Logic model

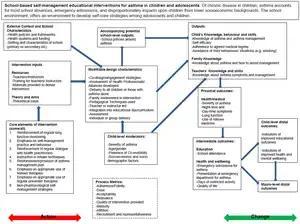
Example of a logic model for a school-based self-management educational interventions for asthma in children and adolescents.

Logic models are hypothesized descriptions of the causal chains in certain plans, used to show social programs of action and the results desired from them. They lead from inputs to outputs and then outcomes. Logic models can be considered a visualisation of the desired relationship between action and change in the area being evaluated. A basic narrative logic model is as follows: Input: teachers trained on child asthma; Output: children develop better skills to deal with asthma; Outcome: asthmatic children are healthier. Logic models are typically used in professional settings however can be relevant outside of the workplace for personal projects.